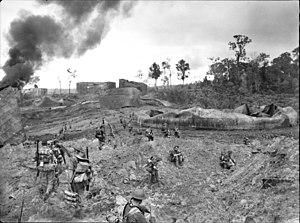
La bataille de Tarakan désigne l'assaut amphibie australien, appuyé par des unités aériennes et navales américano-australiennes, sur l'île de Tarakan durant la reconquête de Bornéo pendant la Seconde Guerre mondiale.